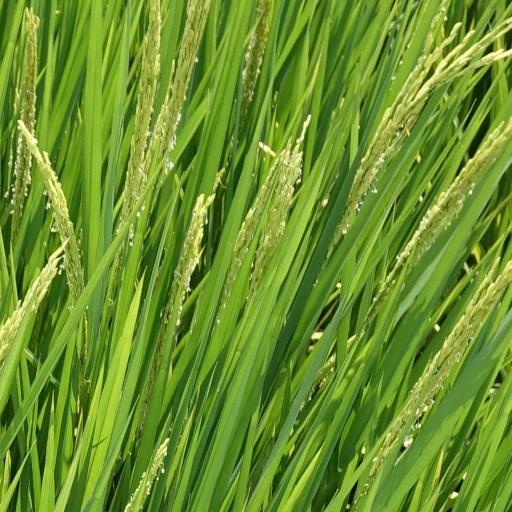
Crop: rice